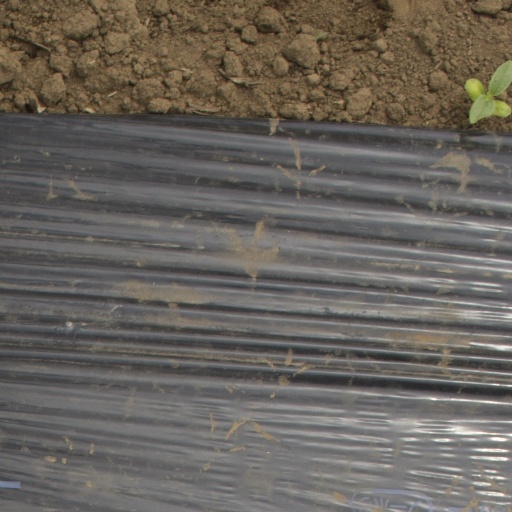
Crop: Jerusalem artichoke